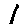
Label: 1